The Invisible Committee

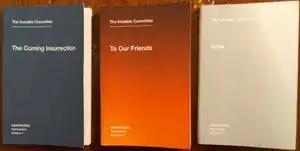
English-language books by the Invisible Committee

The Invisible Committee is the of an anonymous author or authors who have written French works of literature based on far-left politics and communization. The identity of the Invisible Committee has been associated with the Tarnac Nine, a group of people including Julien Coupat who were arrested "on the grounds that they were to have participated in the sabotage of overhead electrical lines on France's national railways."